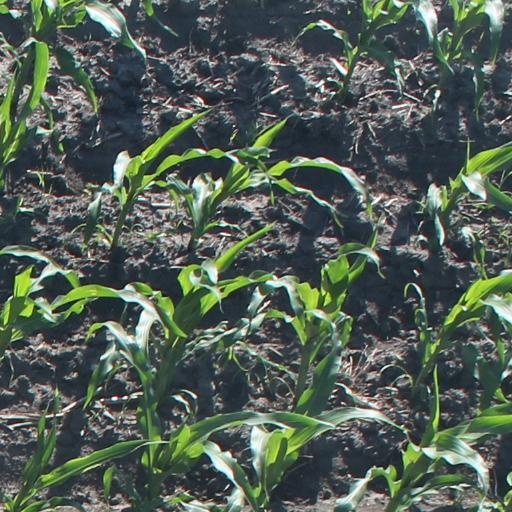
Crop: maize; corn